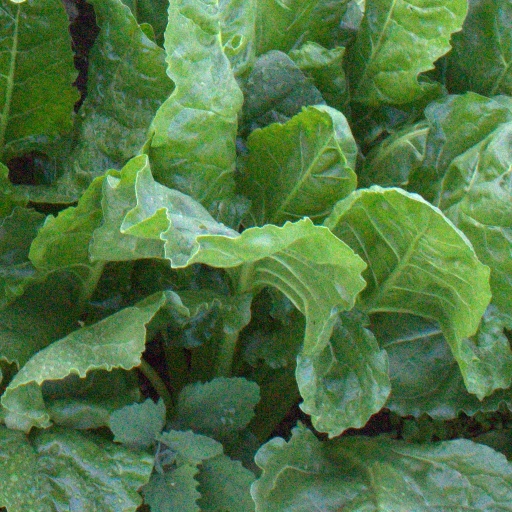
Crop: sugar beet